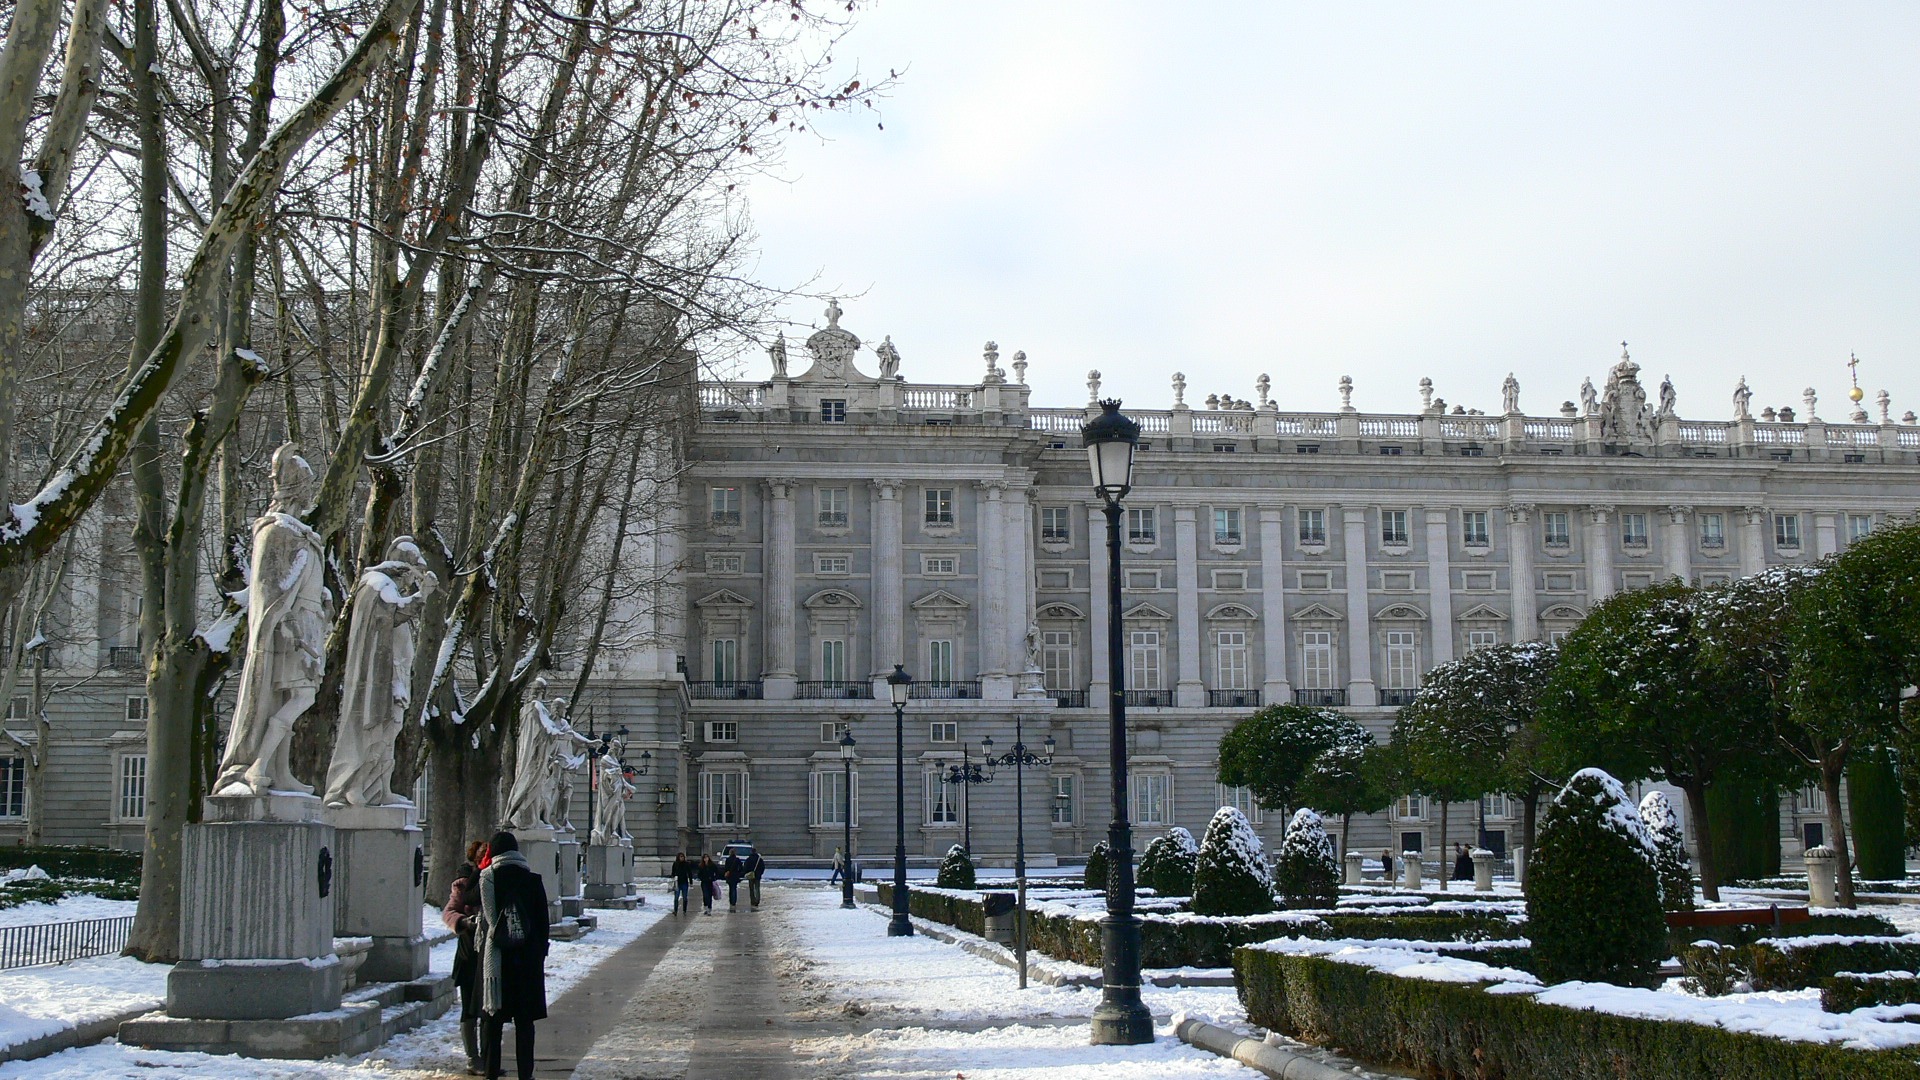
snow, winter, architecture, palace, city, stone, monument, travel, europe, statue, plaza, old city, spain, madrid, sculptures, history, town square, spanish, estate, toledo, stonework, urban area